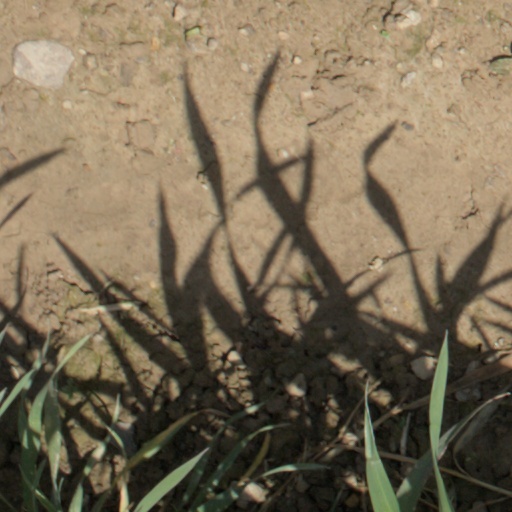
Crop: wheat